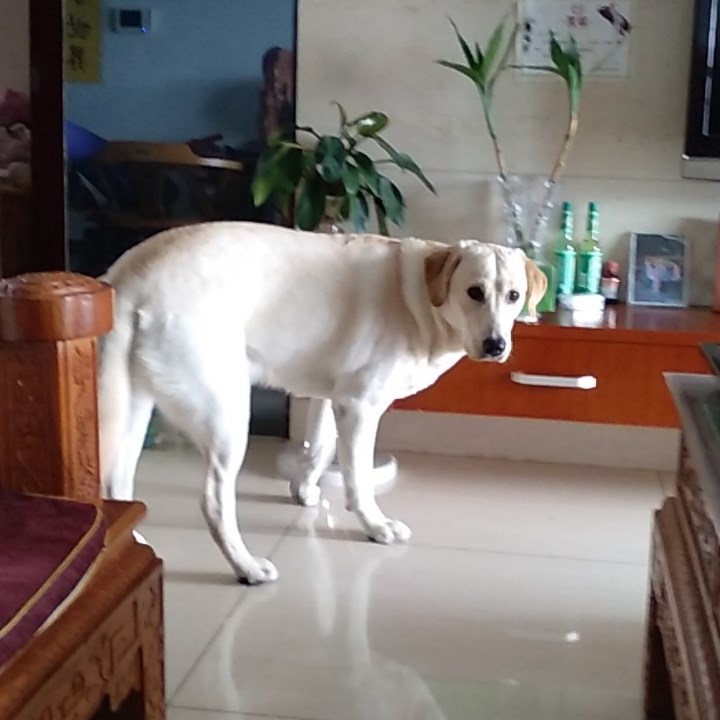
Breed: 3580-n000122-Labrador_retriever